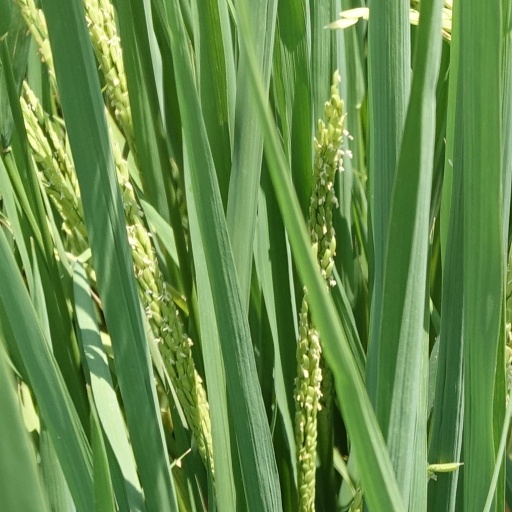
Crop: rice